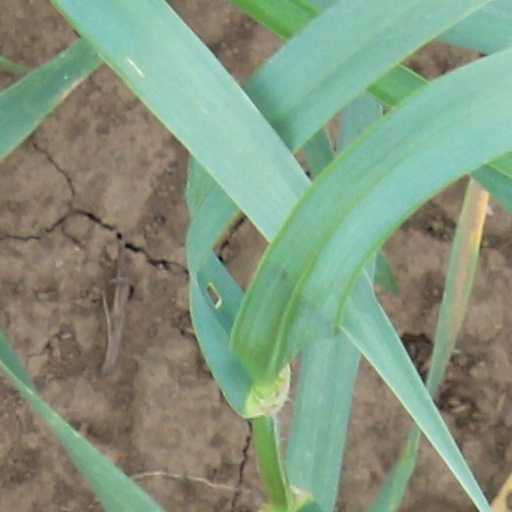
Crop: wheat